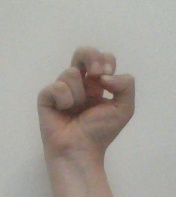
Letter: gaaf